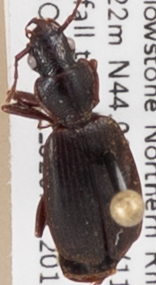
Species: Cymindis cribricollis
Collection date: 2018-08-09
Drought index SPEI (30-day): -1.106
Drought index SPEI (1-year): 1.45
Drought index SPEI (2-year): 0.9